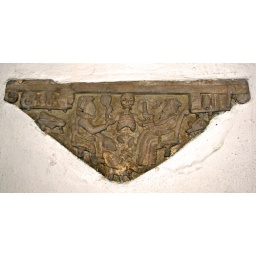
From a monument in the south wall of St Michael's, North Gate in Oxford.